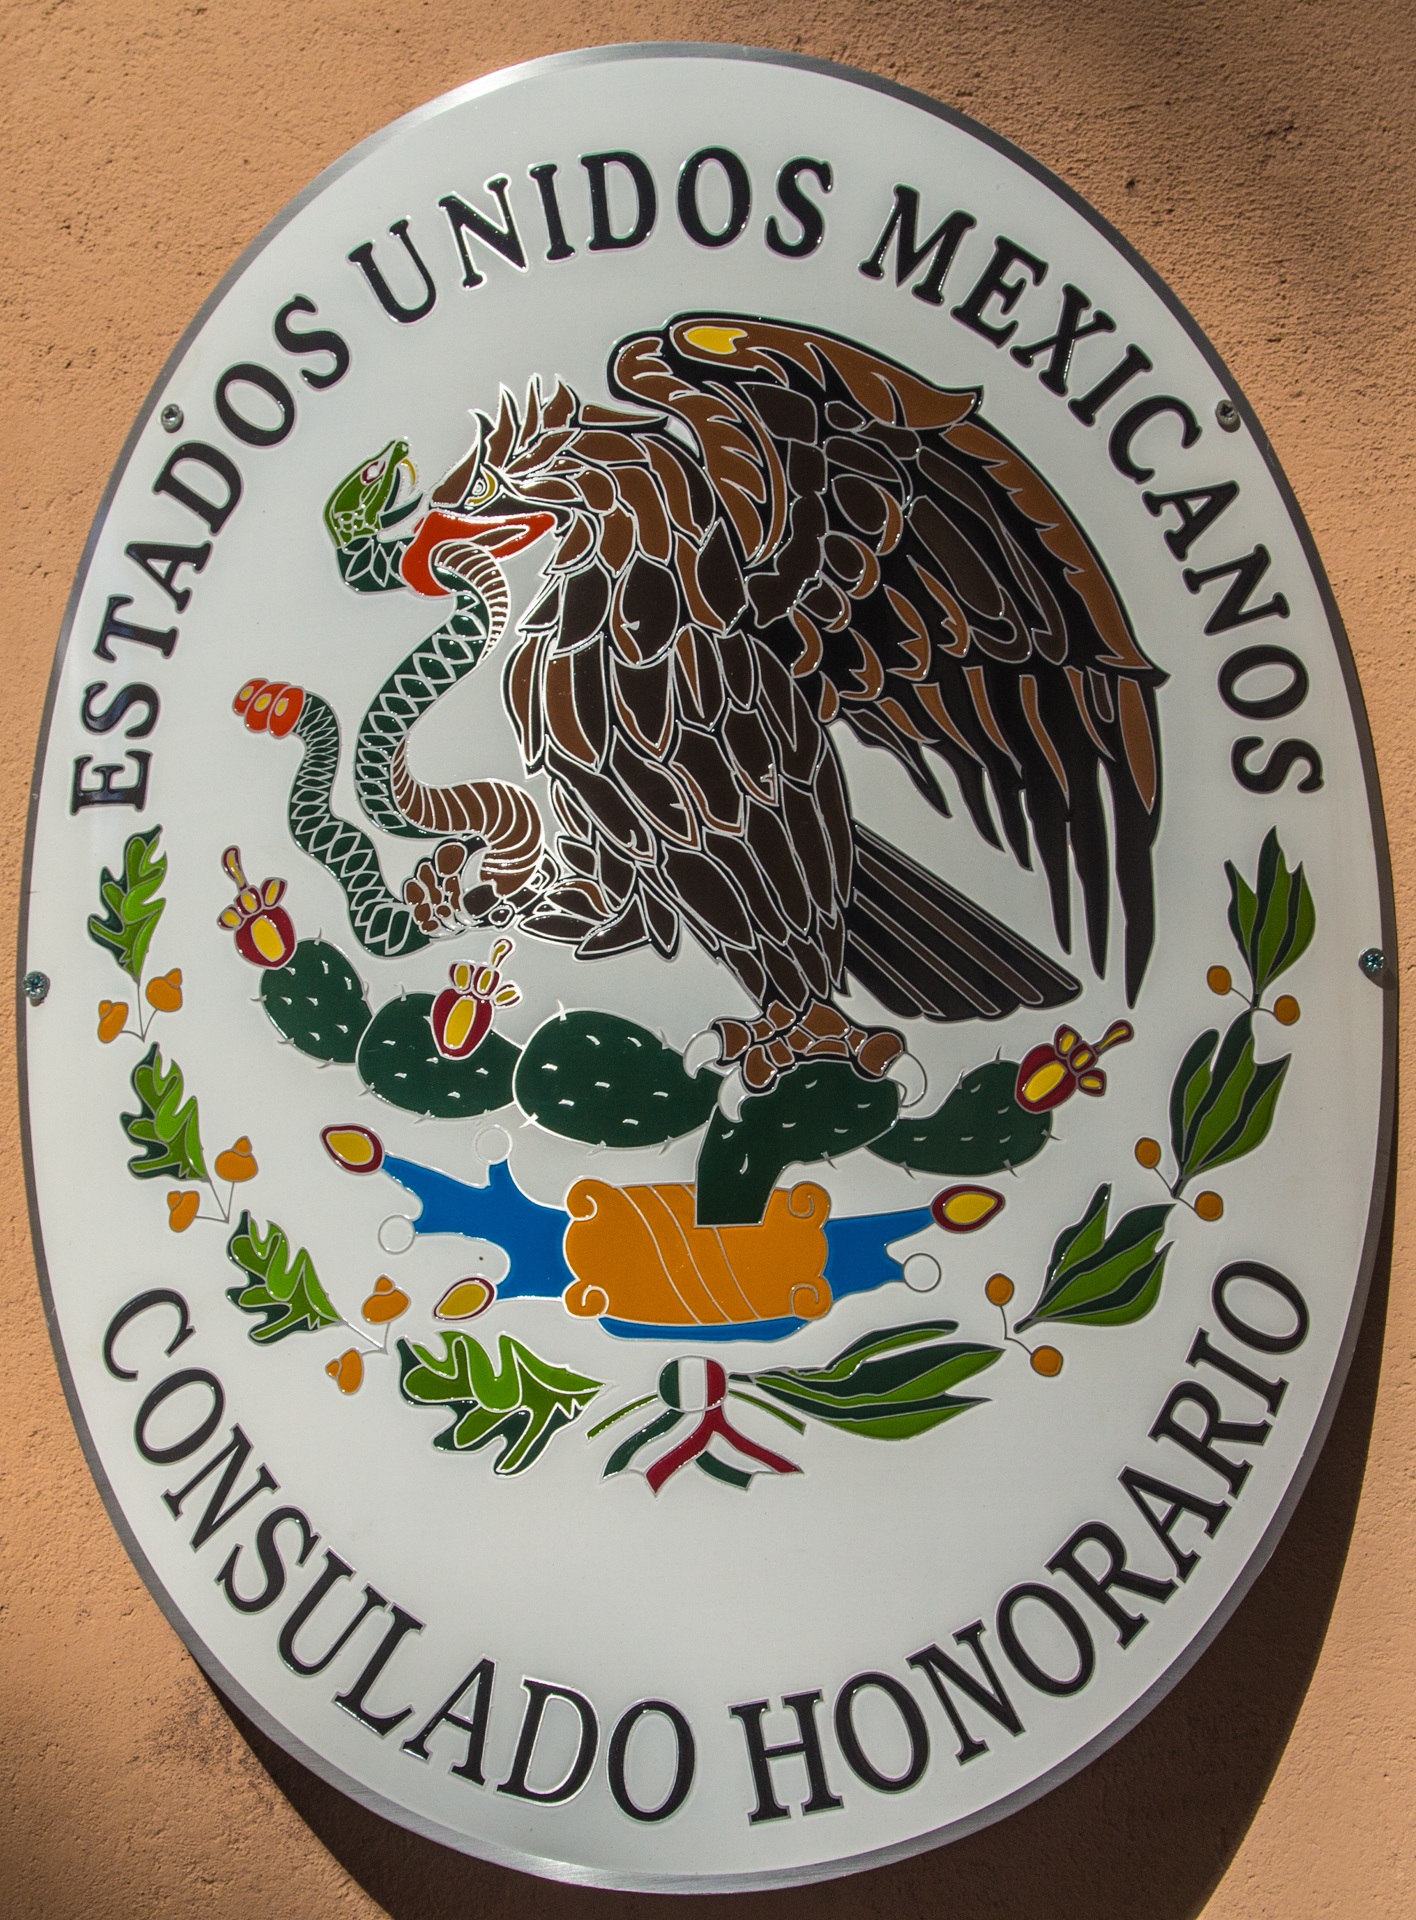
label, font, snake, estonia, tallinn, adler, honduras, consulat